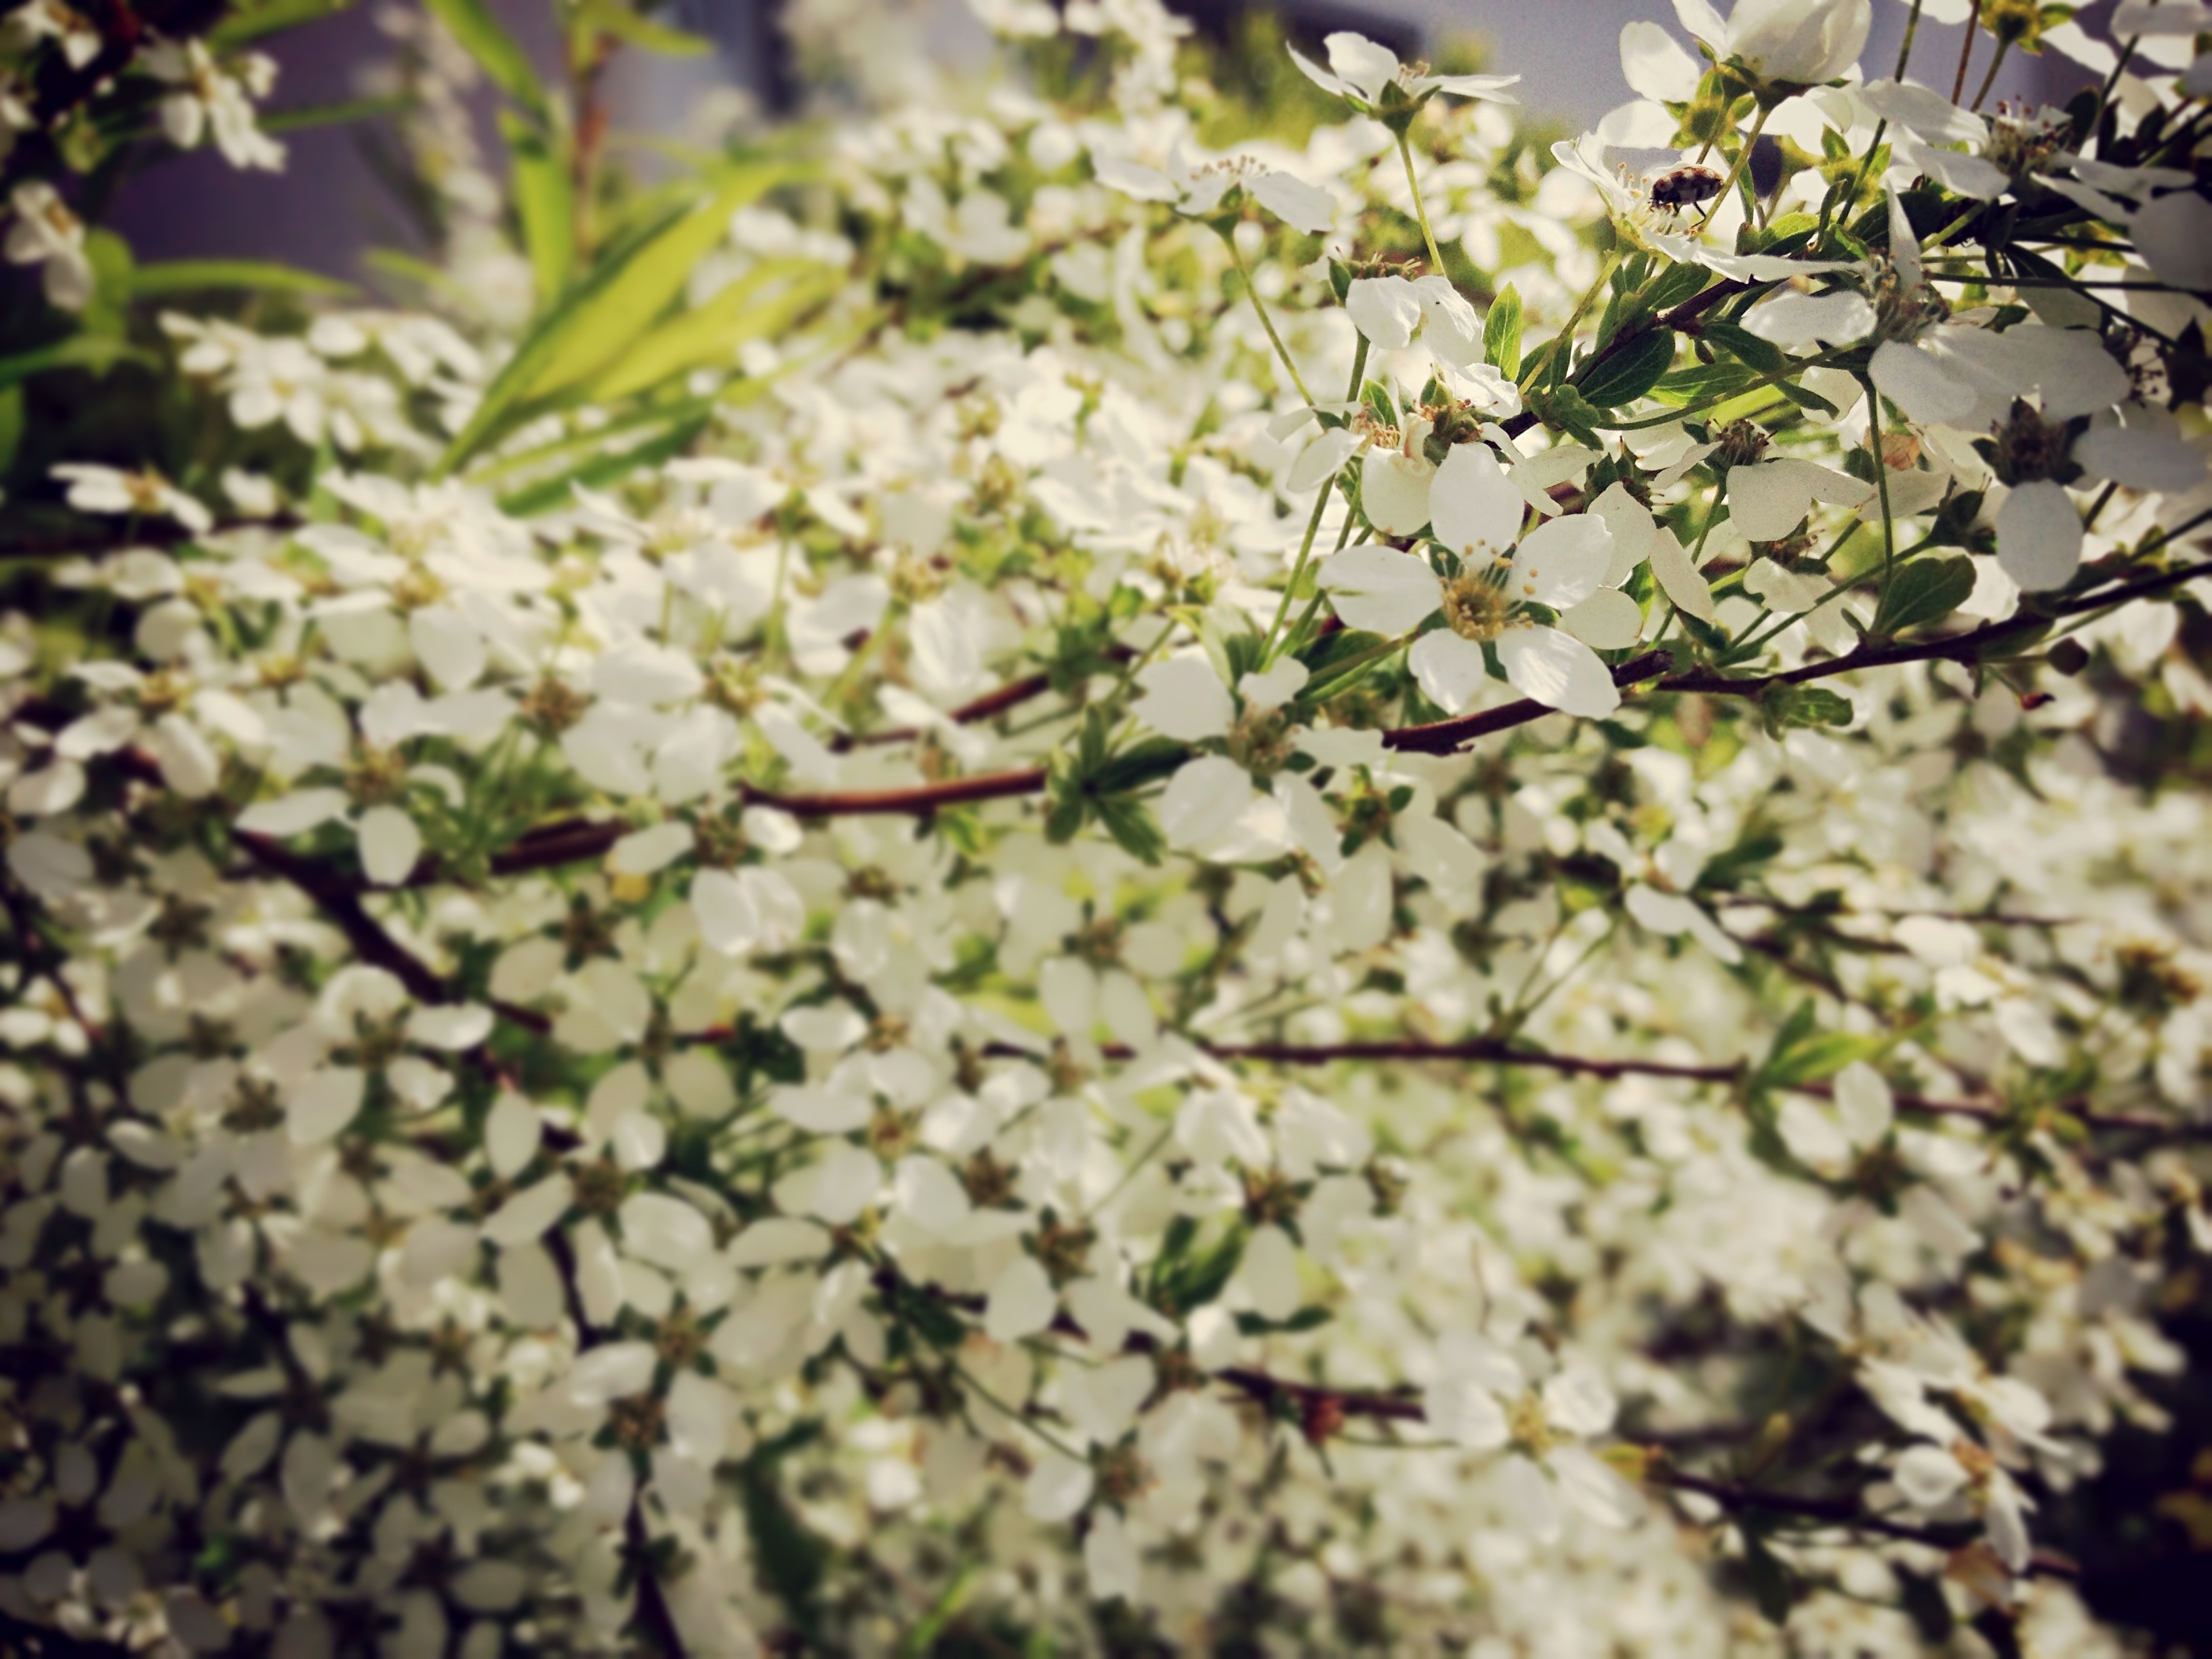
tree, nature, branch, blossom, plant, white, leaf, flower, bush, food, spring, green, produce, ladybug, botany, garden, close, flora, cherry blossom, flowers, shrub, beetle, flowering plant, flowering shrub, land plant